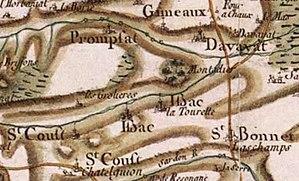
Mentions d'Yssac-la-Tourette et Yssac (actuellement commune du canton de Combronde, département du Puy-de-Dôme) sur la carte de Cassini (extrait).
Yssac-la-Tourette est une commune française située dans le département du Puy-de-Dôme, en région Auvergne-Rhône-Alpes. Elle fait partie de l'aire urbaine de Clermont-Ferrand.